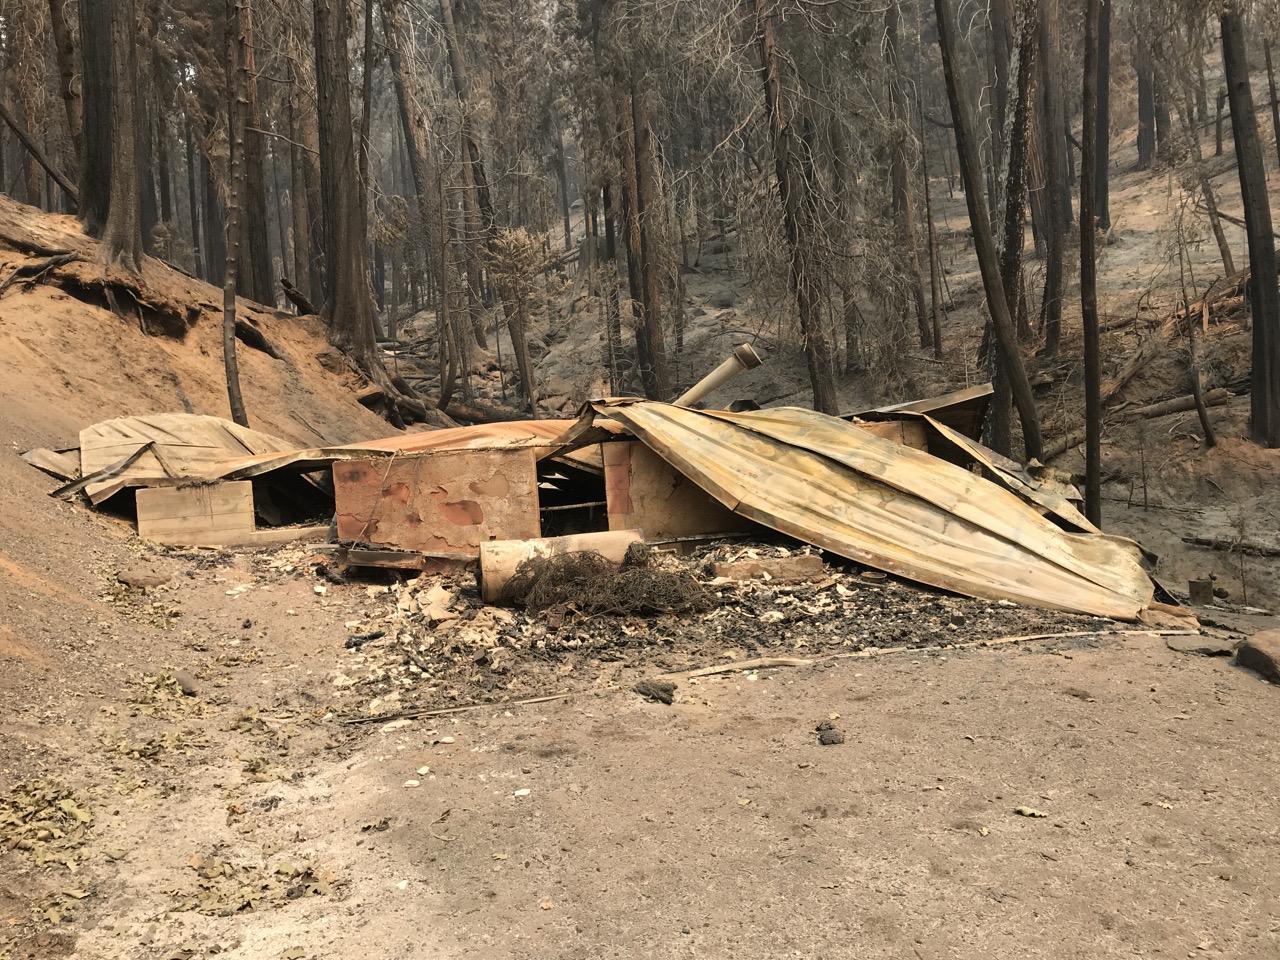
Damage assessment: destroyed